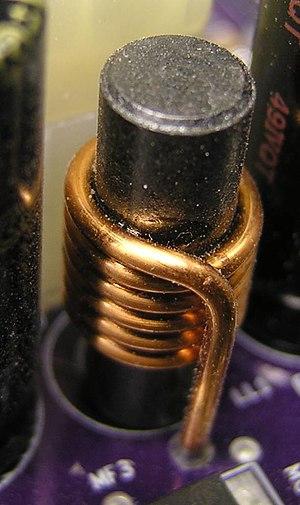
Le henry est l’unité dérivée d’inductance du Système international, du nom du physicien américain Joseph Henry.